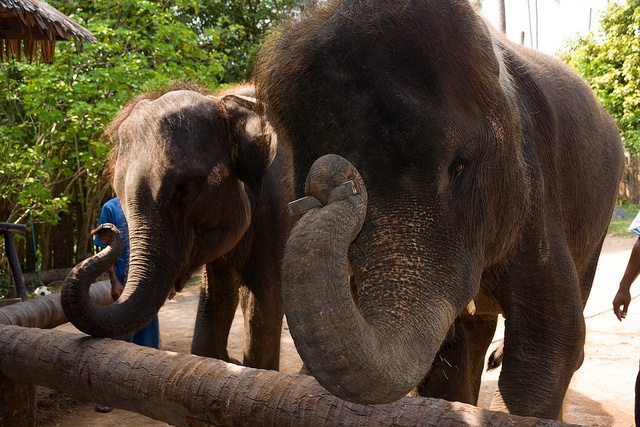
Two elephants with their trunks raised are at a log rail.
A closeup of a couple of elephants with their trunks up.
Two elephants grab tree branches with their trunks.
Two elephants standing next to a wooden log.
Two elephants are lined up by a wooden railing.